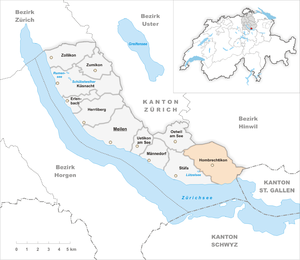
Hombrechtikon est une commune suisse du canton de Zurich, située dans le district de Meilen. Elle est située au-dessus de la rive droite du lac de Zurich. Le village de Feldbach ZH et les hameaux Uetzikon, Dändlikon, Herrgass, Lutikon, Lützelsee et Schirmensee font partie de Hombrechtikon.